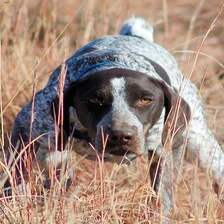
Species: dog
Breed: german shorthaired